Nick Houghton

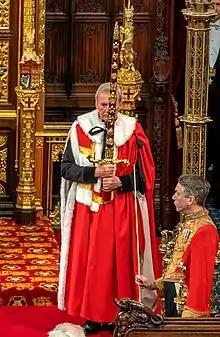
Holding the Sword of State in Parliament, 2022

After attending Royal Military Academy Sandhurst, Houghton was commissioned into the Green Howards as a second lieutenant on 9 March 1974. He was promoted to lieutenant on 9 March 1976, to captain on 9 September 1980 and to major on 30 September 1986. He was appointed Military Assistant to the Chief of Staff British Army of the Rhine and subsequently became a member of the Directing Staff at the Royal Military College of Science, Shrivenham. Promoted to lieutenant colonel on 30 June 1991, he became Commanding Officer of 1st Battalion The Green Howards in 1991 and was deployed to Northern Ireland in 1993.